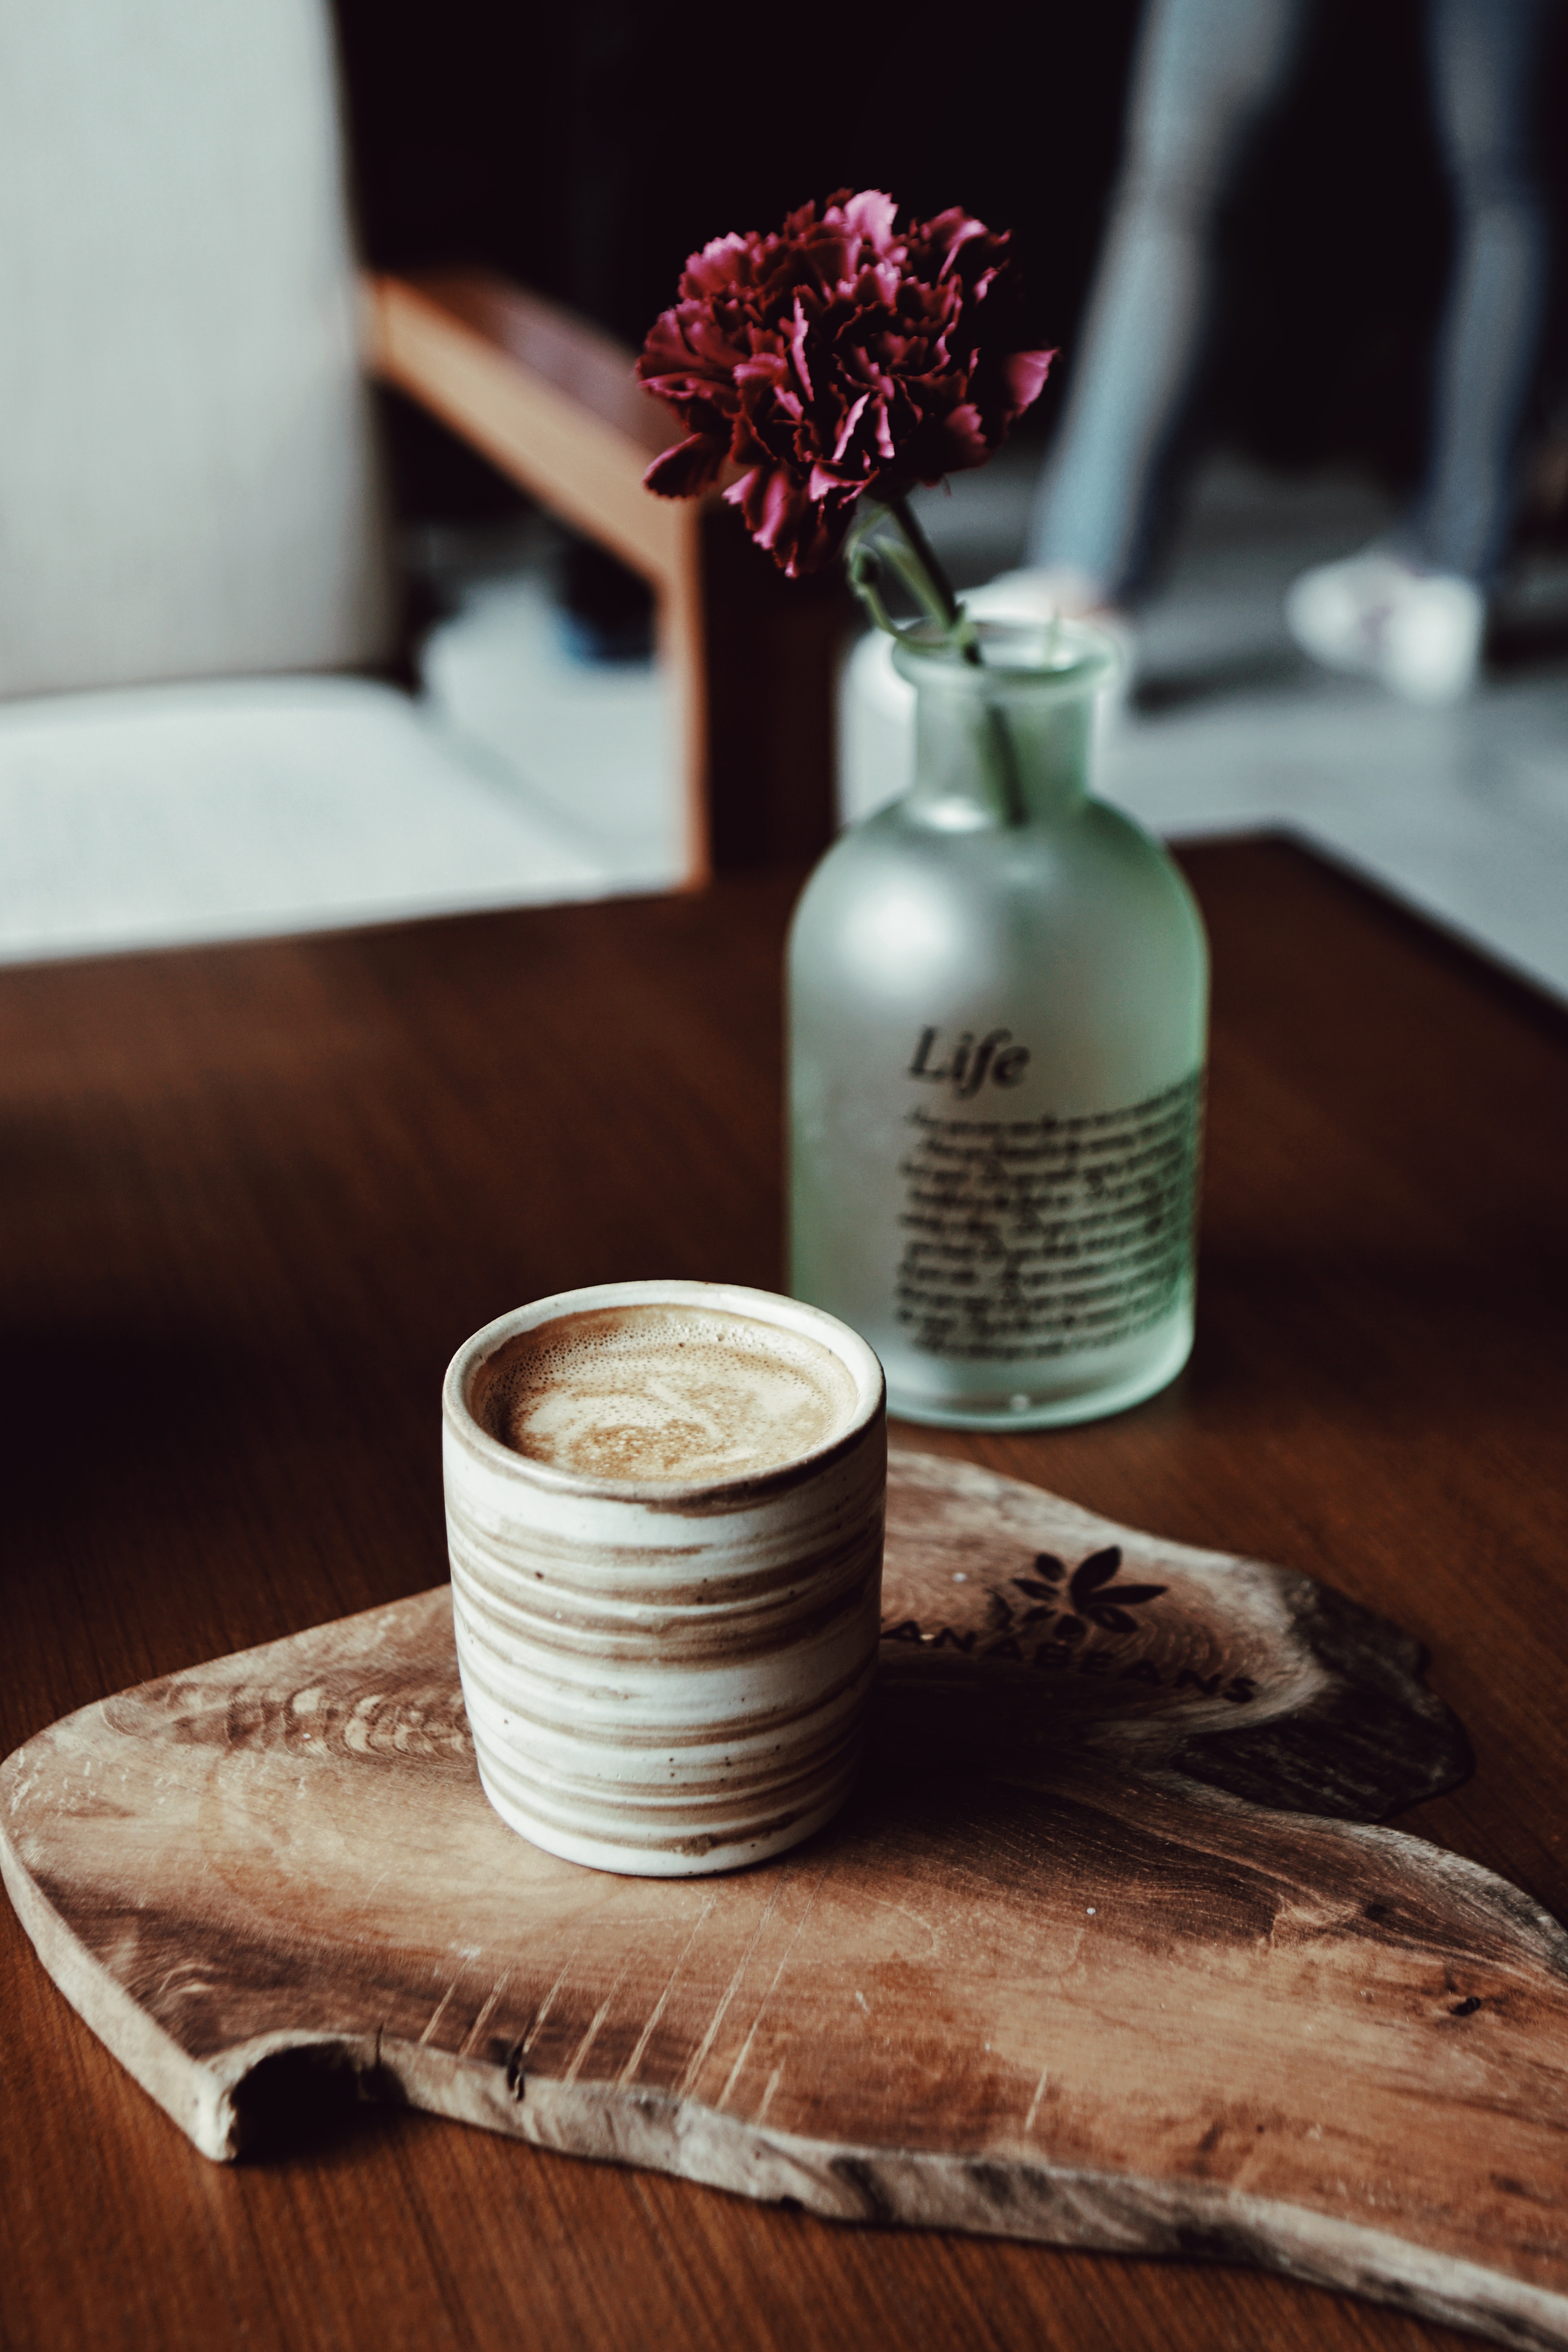
table, wood, room, still life, still life photography, textile, interior design, food, furniture, plant, flower